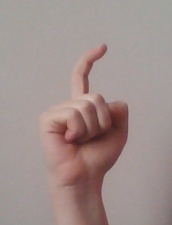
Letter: ra